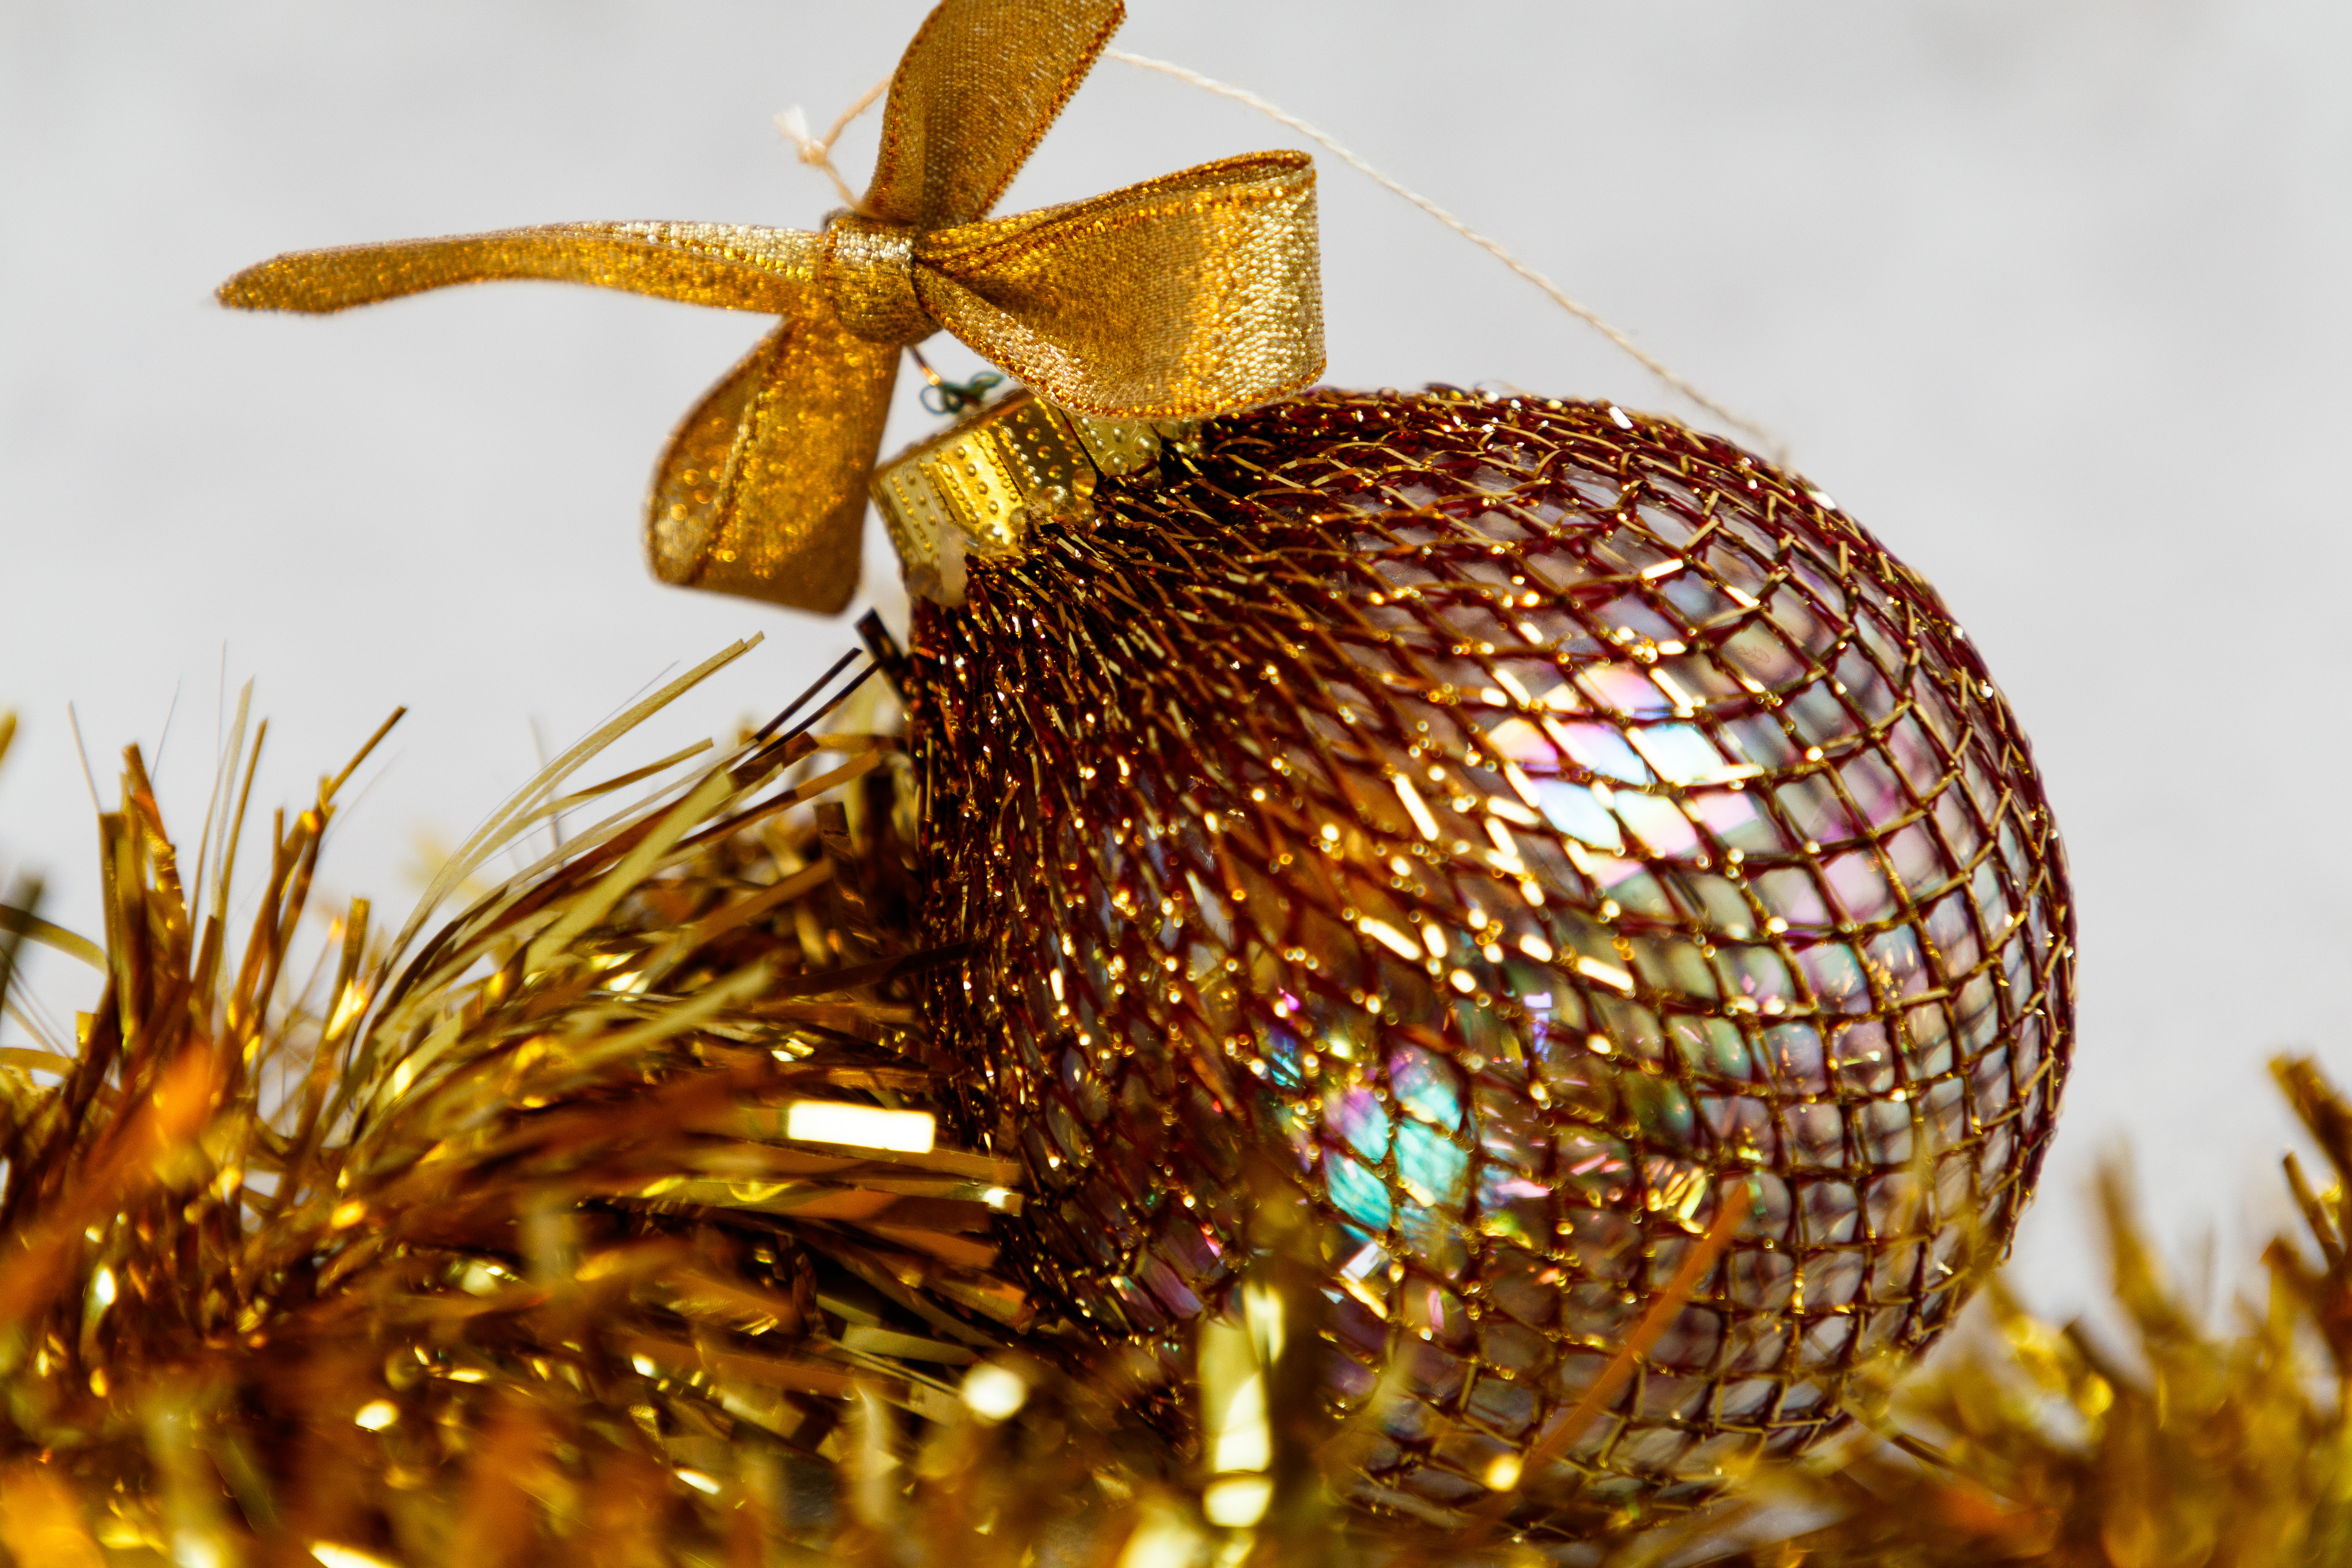
christmas, new year, christmas tree, christmas tree toy, decorations, christmas garland, winter, christmas ball, New Year's pictures, christmas pictures, holiday, balls, lights, night, shine, fun, terrestrial plant, metal, christmas decoration, macro photography, brass, ornament, ribbon, Holiday ornament